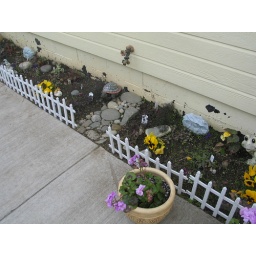
small flower and rock garden in front of house.